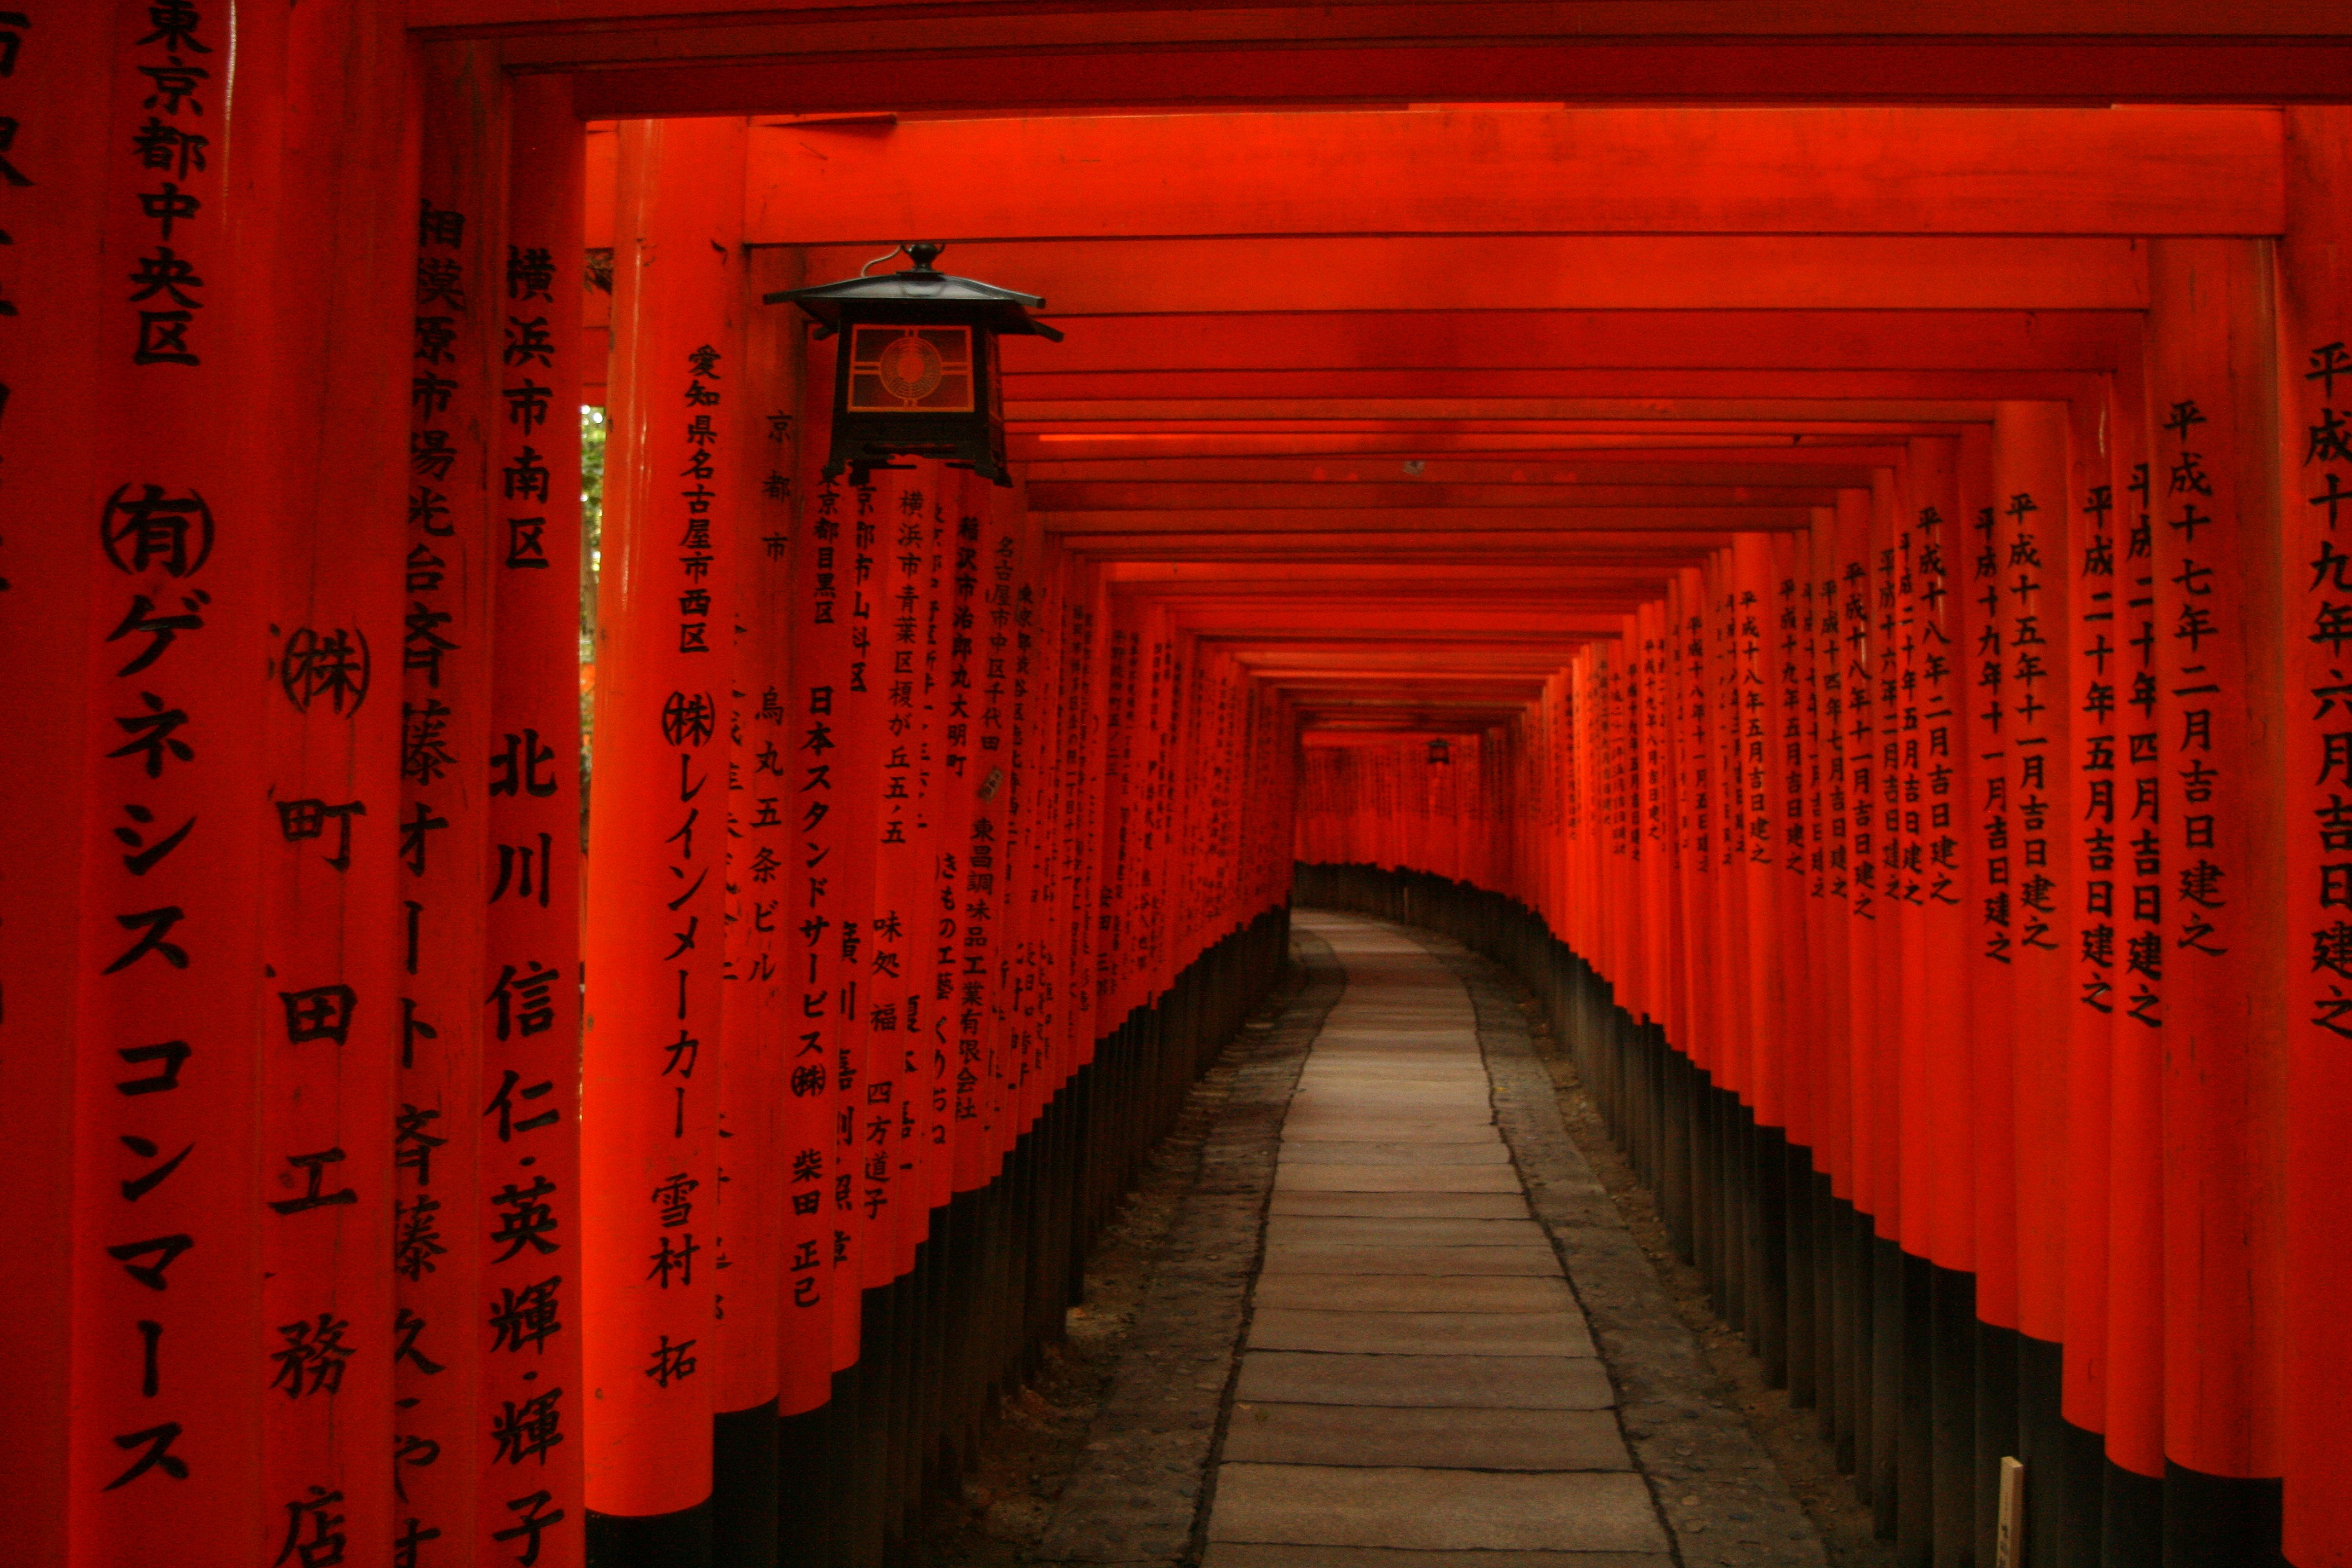
red, color, buddhism, religion, asia, japan, interior design, stage, shrine, tori, torii